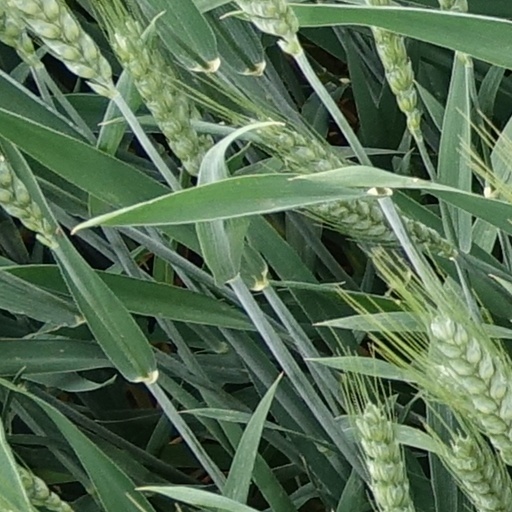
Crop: wheat